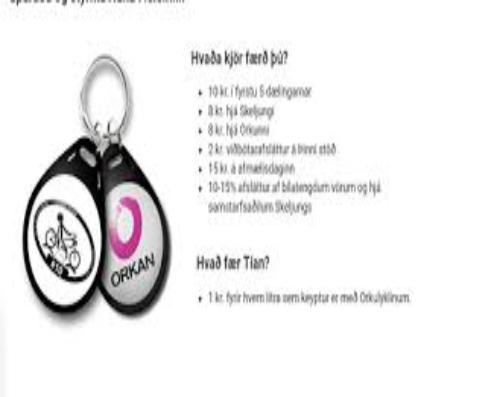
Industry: Others